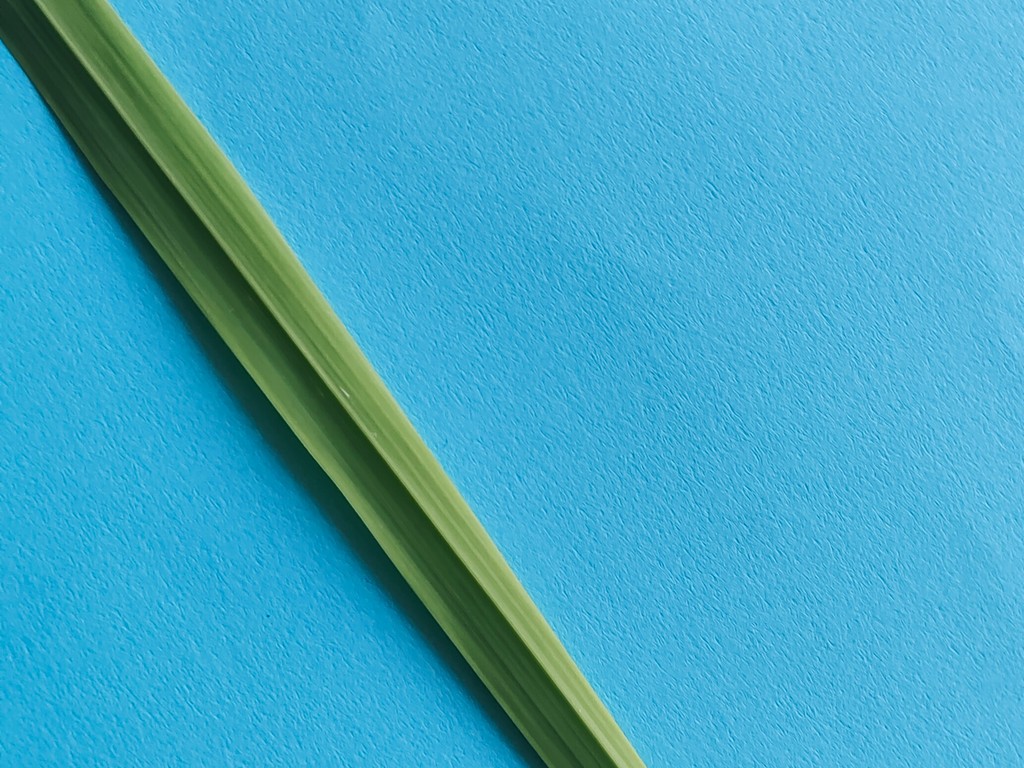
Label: Healthy